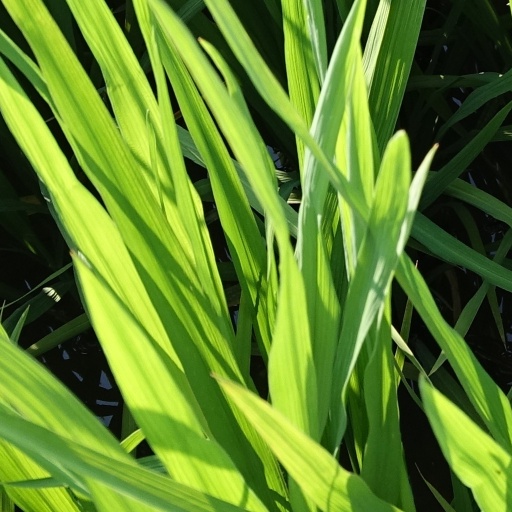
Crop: rice